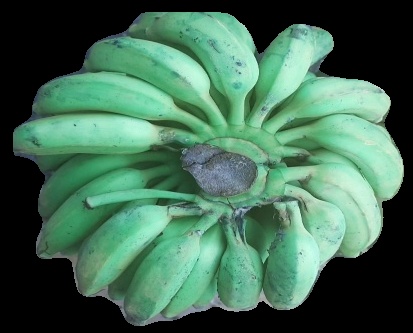
Variety: elakki-bale
Grade: grade2